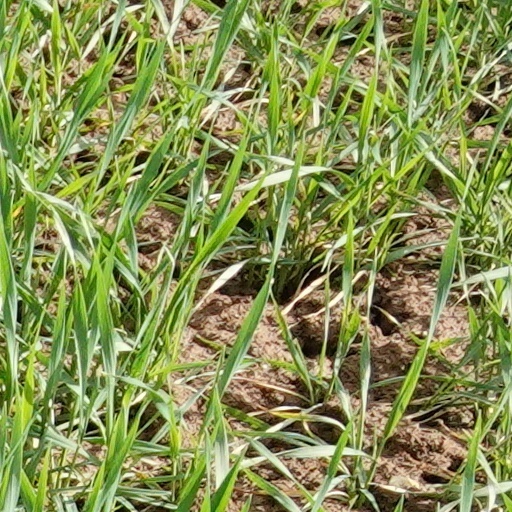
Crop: wheat